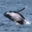
Label: whale